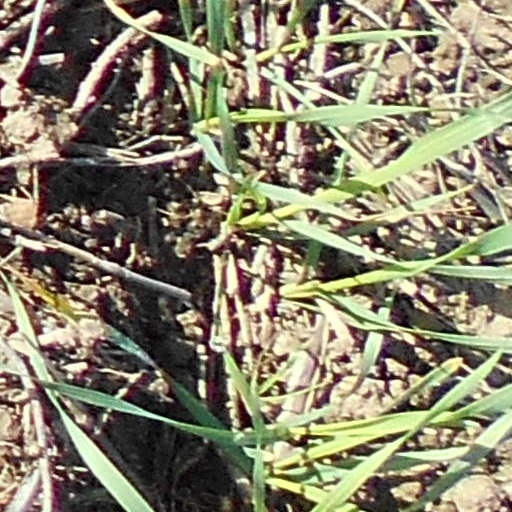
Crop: wheat